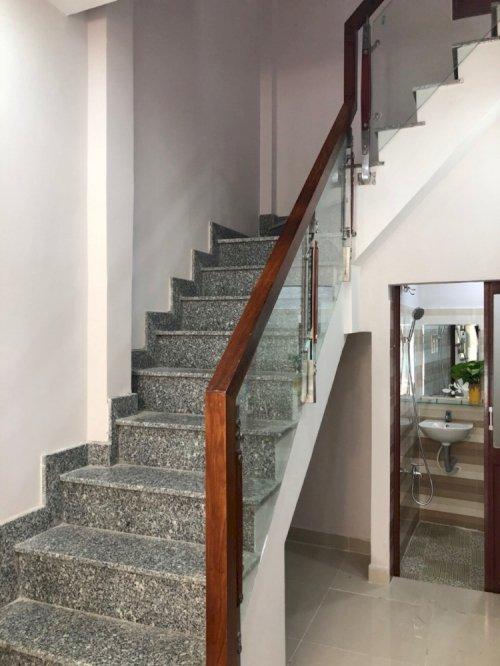
đây là hình ảnh chụp khu vực cầu thang của một căn nhà